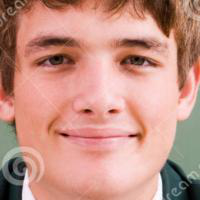
Age group: age 11-20